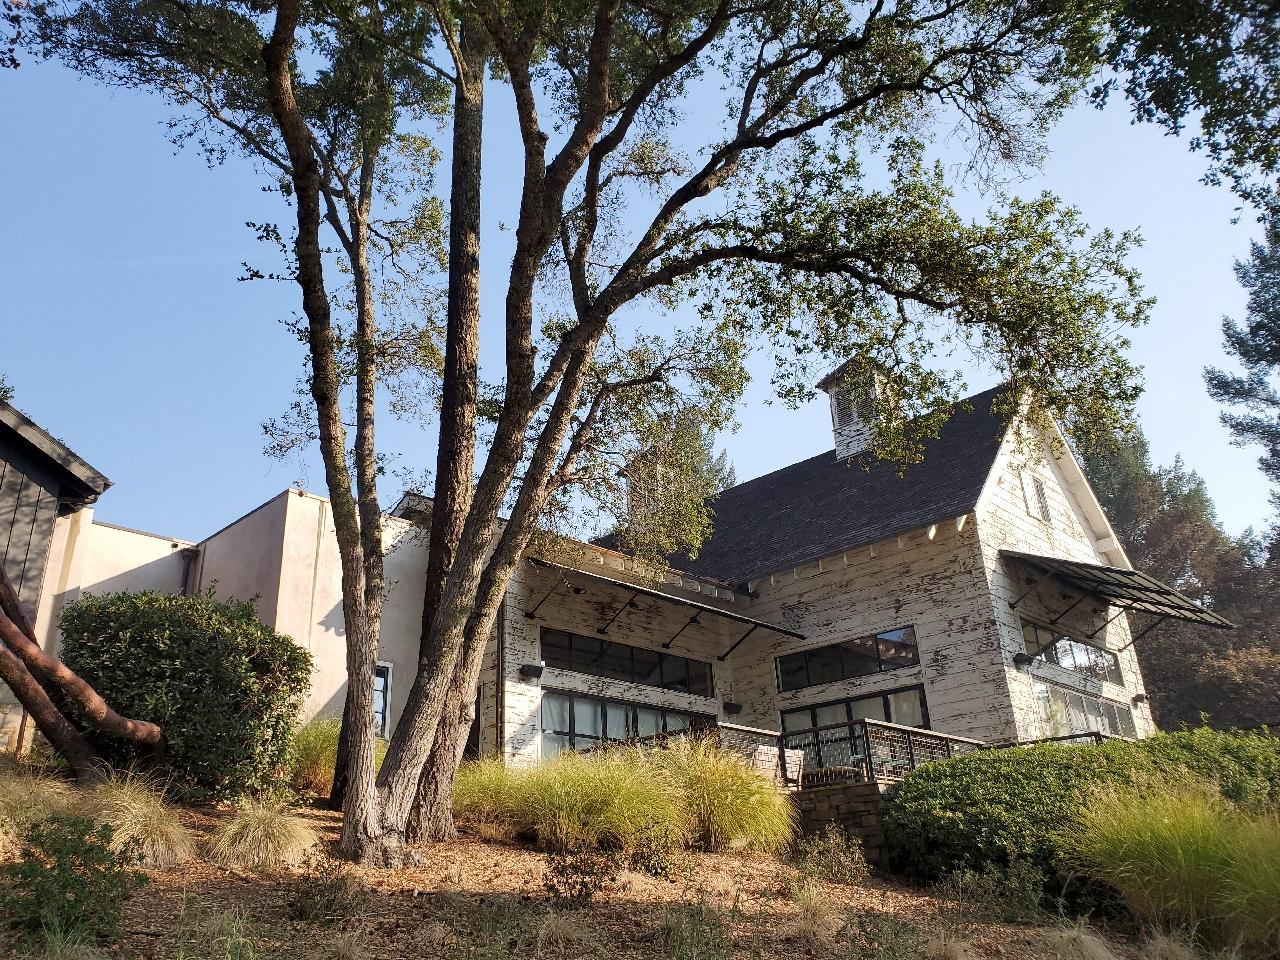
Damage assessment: no_damage